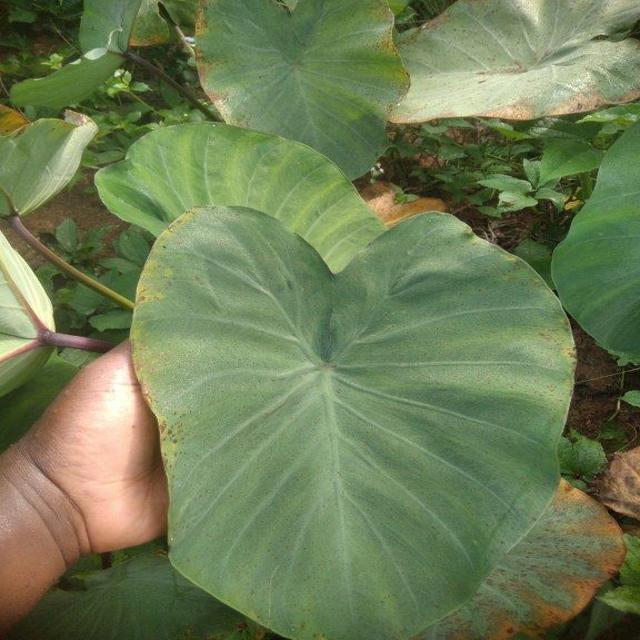
Label: Mid_Blight